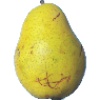
Label: Pear Monster 1